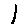
Label: 1